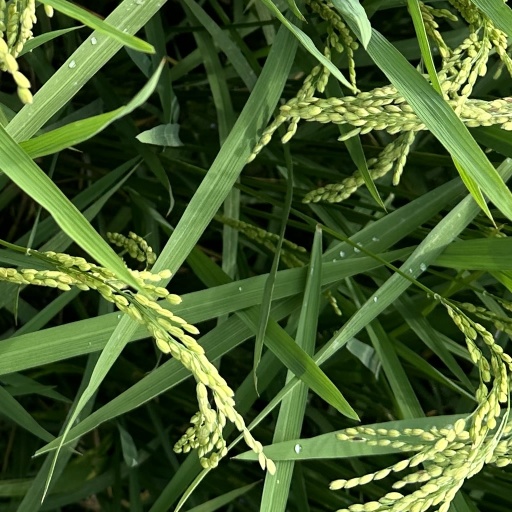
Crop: rice